Ita Maximowna

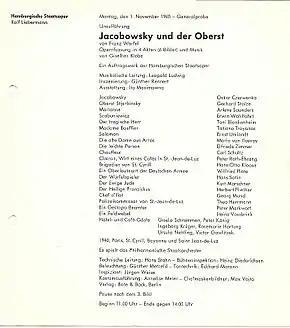
Playbill for Klebe's opera "Jacobowsky und der Oberst" (1965)

Maximowna designed stage and costumes for around 400 productions of operas and plays. Her first production was a double bill of Arthur Schnitzler's "Grüner Kakadu" and Franz Werfel's "Kammersänger" at the Berlin Renaissance Theatre in 1945. In 1953, she designed Mozart's "Die Zauberflöte" for the Städtische Oper Berlin, directed by Rennert. In 1955, she designed the work for Oper Frankfurt, conducted by Georg Solti.